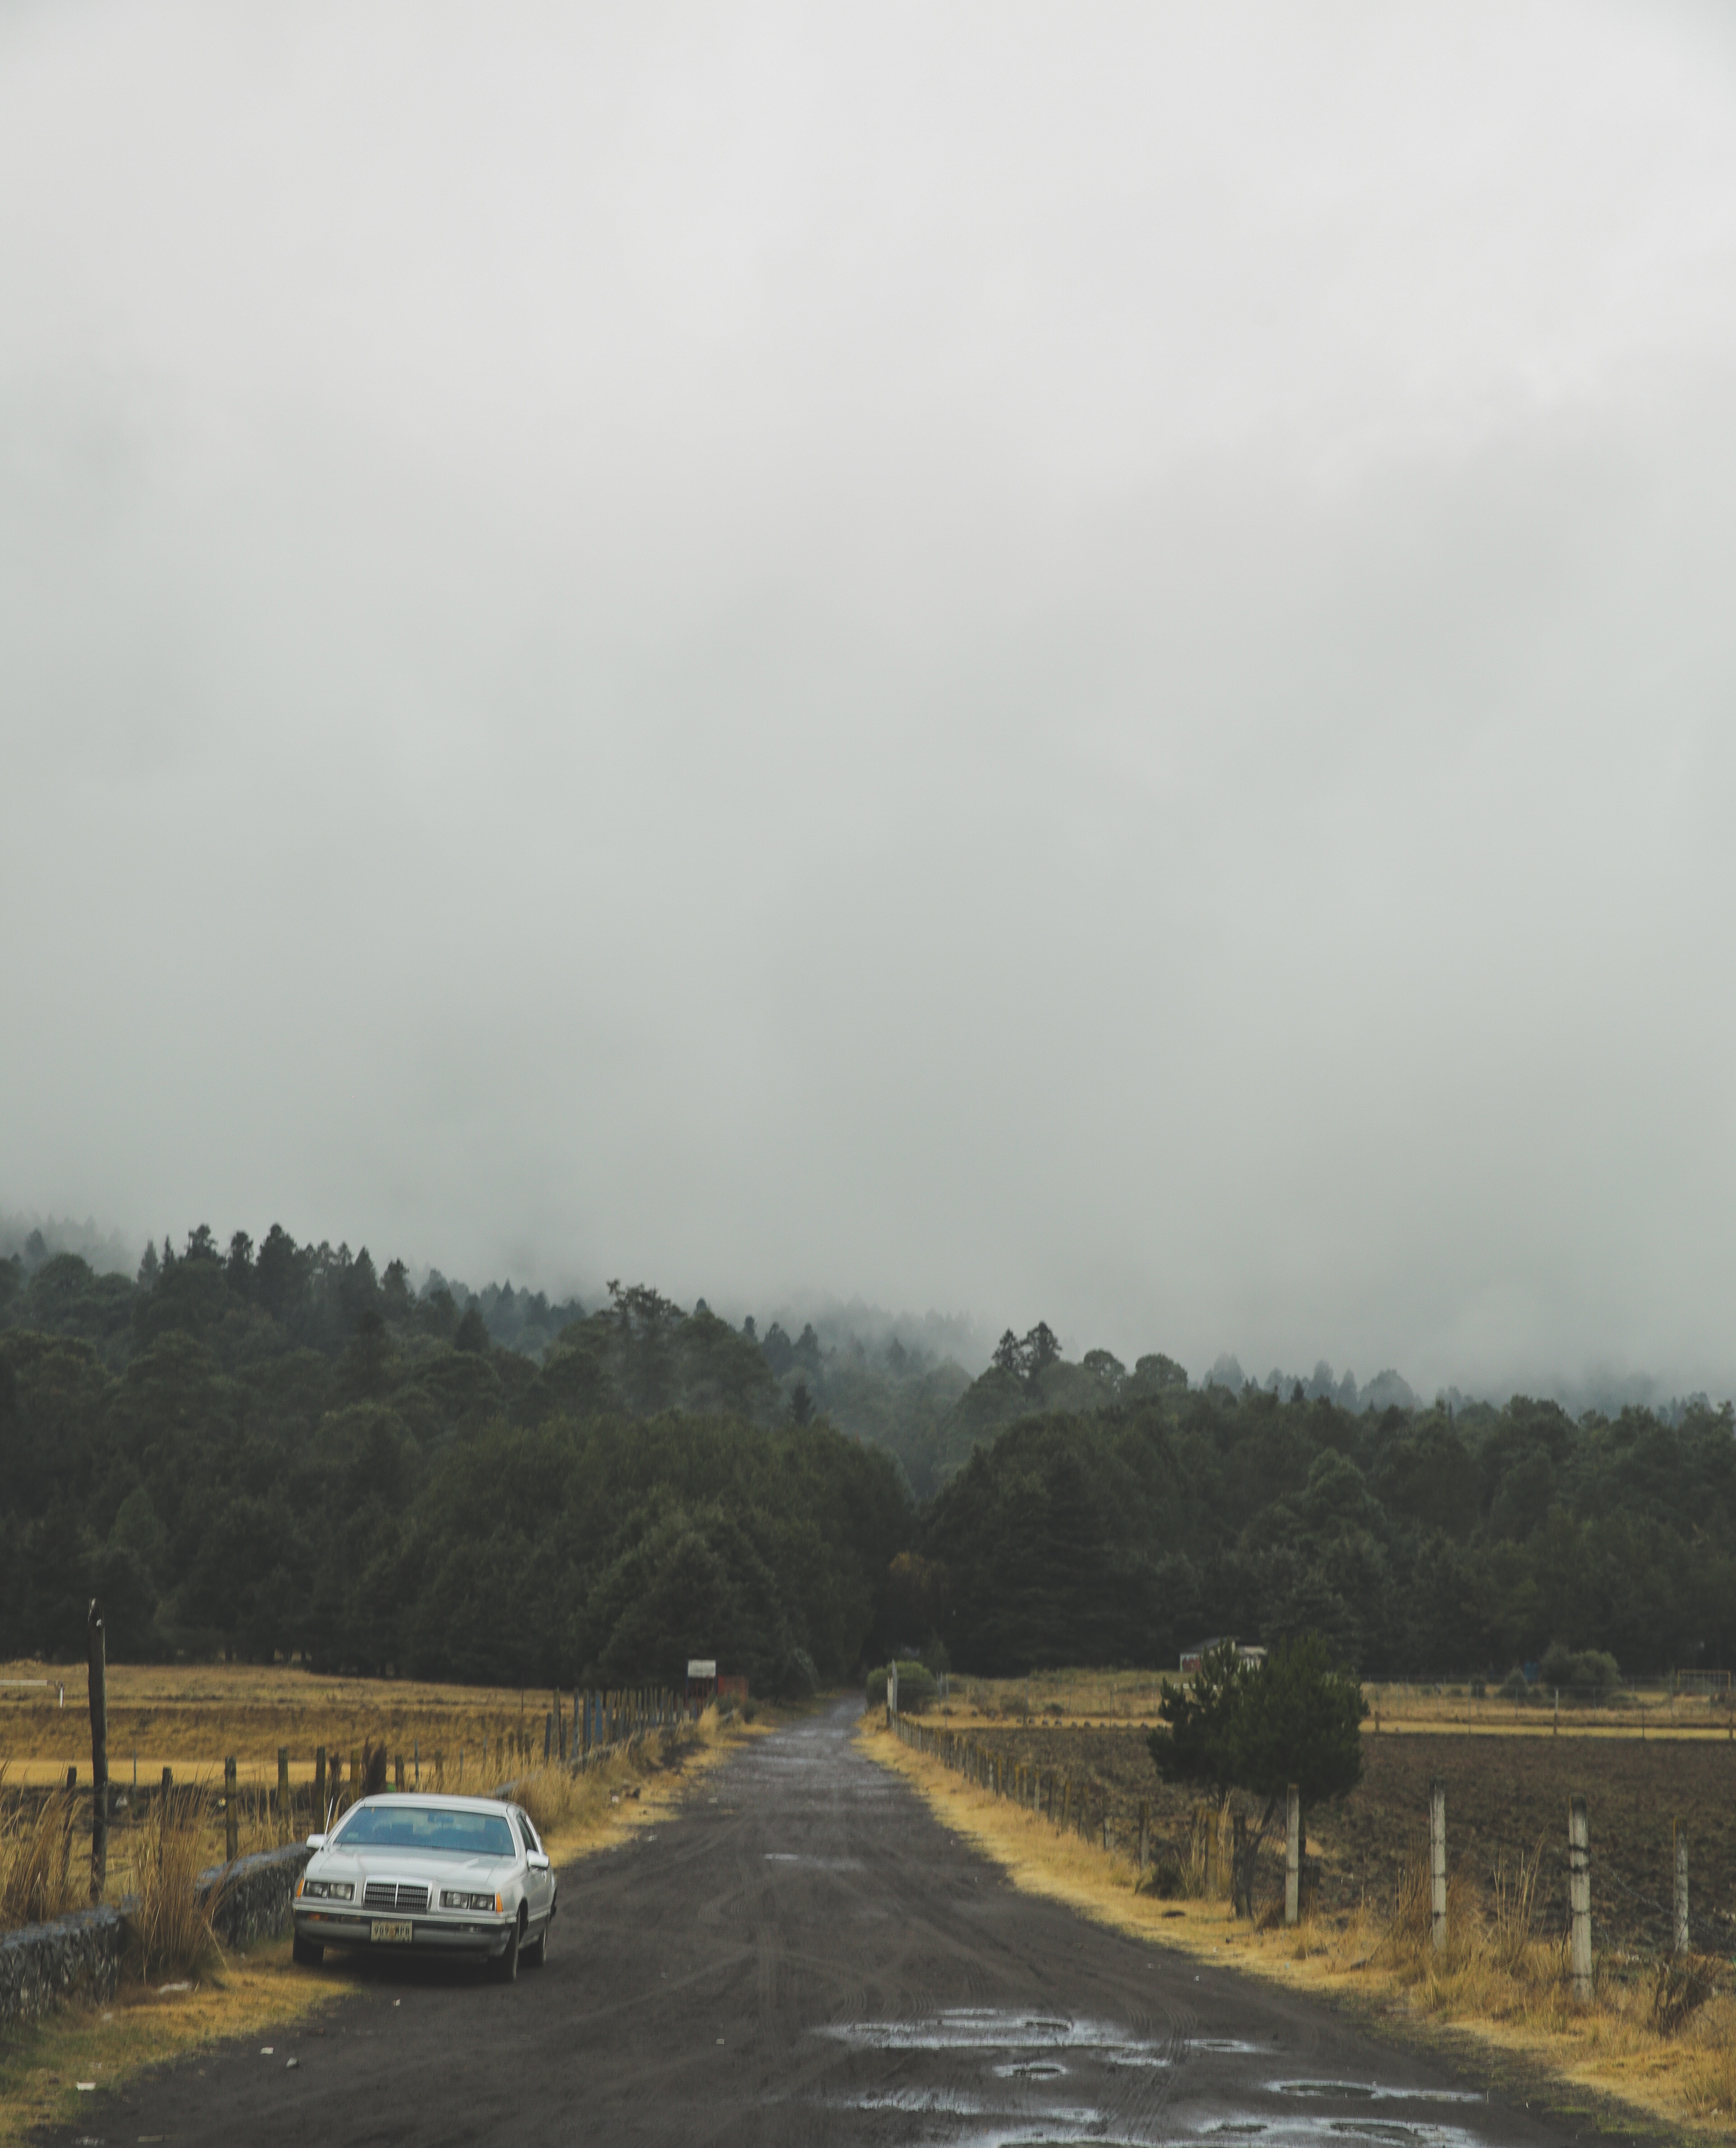
mountain, cloud, fog, road, mist, morning, hill, highway, river, weather, haze, reservoir, waterway, road trip, infrastructure, rural area, atmospheric phenomenon